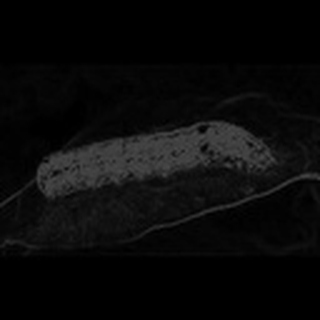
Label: cotton_army_worm